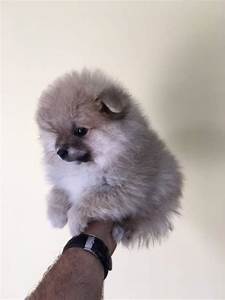
Label: cane